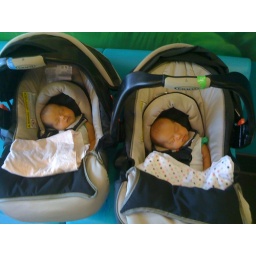
twins in car seats